Answer in natural language. Which object is closer to the camera taking this photo, Window or framed monochromatic wall decor painting? Choose between the following options: Window or framed monochromatic wall decor painting
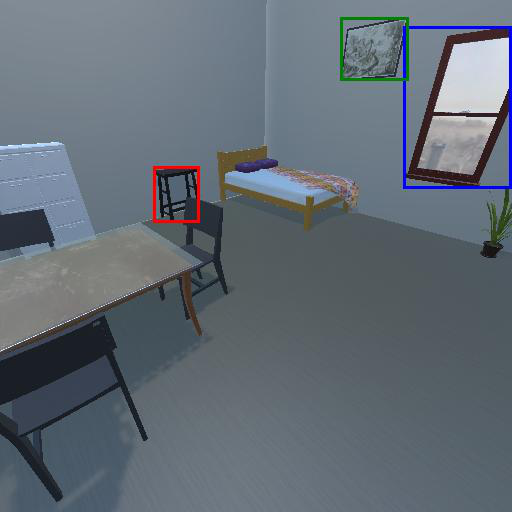
<answer>Window</answer>